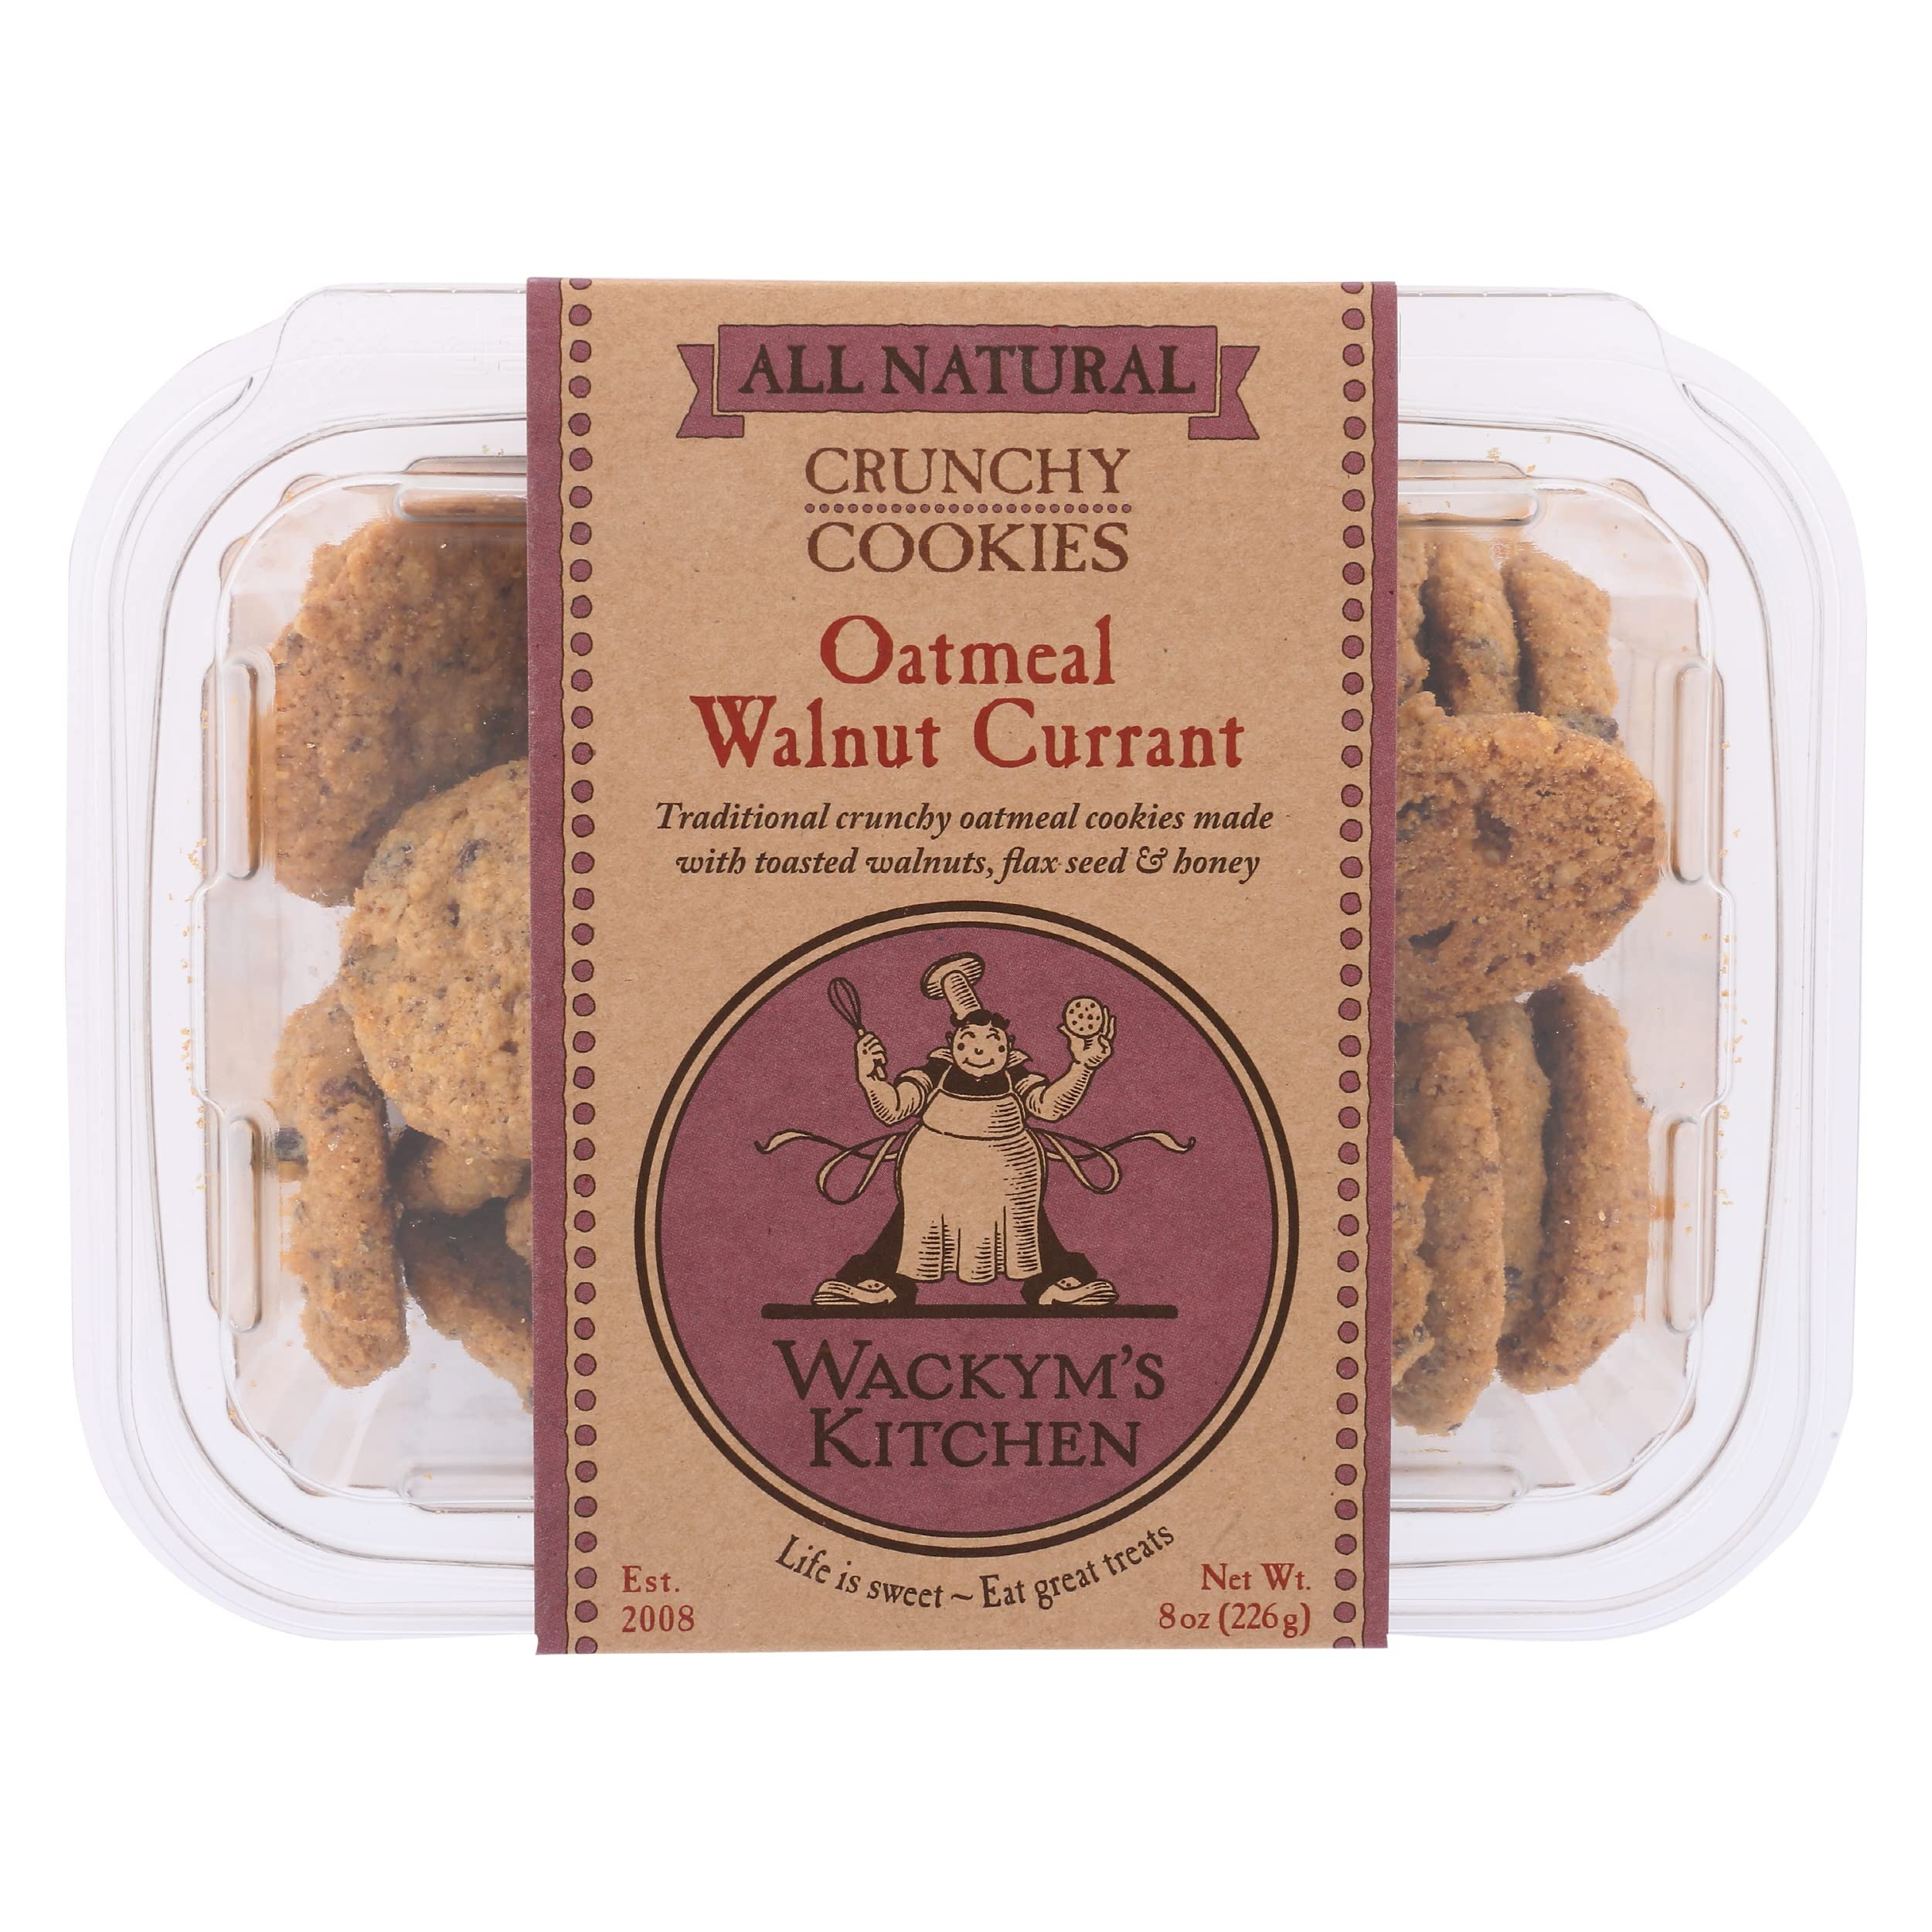
Item Name: Wackym's Kitchen Oatmeal Walnut Cookies, 8 Ounces (Pack Of 12)
Bullet Point: Wackym's Kitchen Oatmeal Walnut Cookies, 8 Ounces (Pack Of 12)
Value: 96.0
Unit: Ounce

Price: 70.32